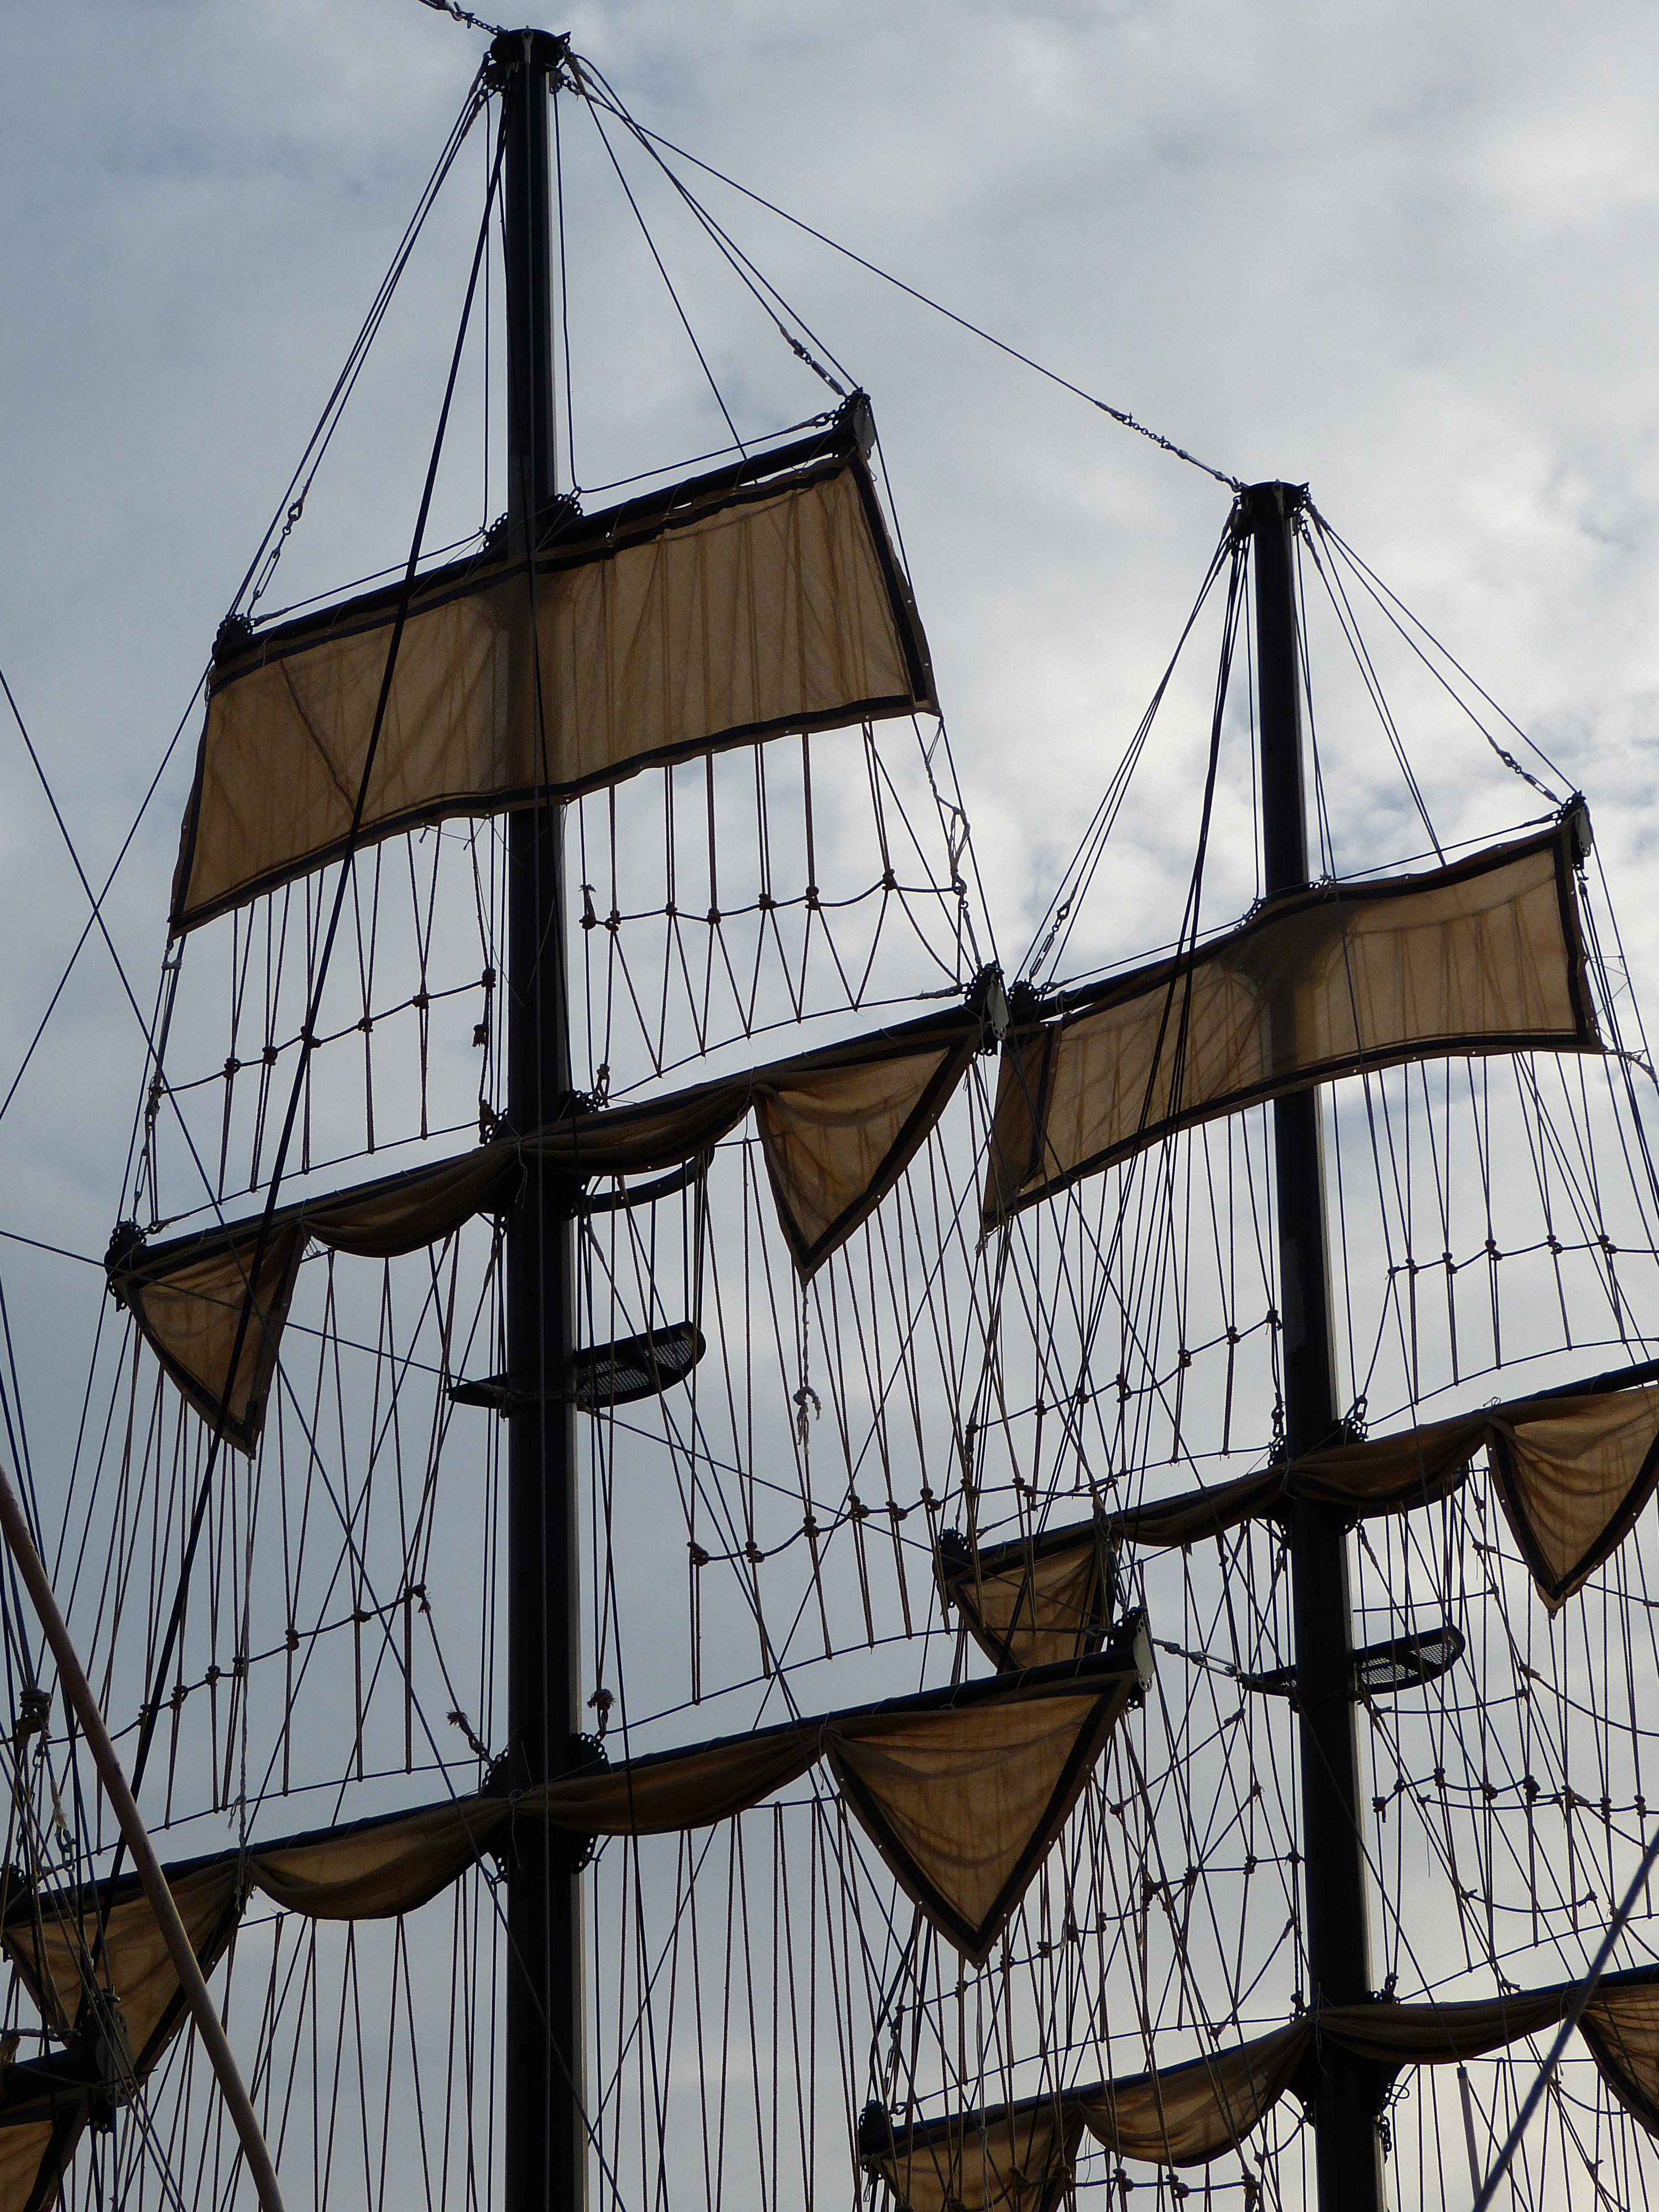
sea, water, dew, boat, ship, boot, vehicle, mast, sailboat, sail, sailing vessel, watercraft, schooner, sailing boat, barque, sailing ship, canvas, tall ship, galleon, caravel, brigantine